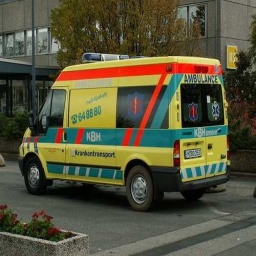
Label: ambulance